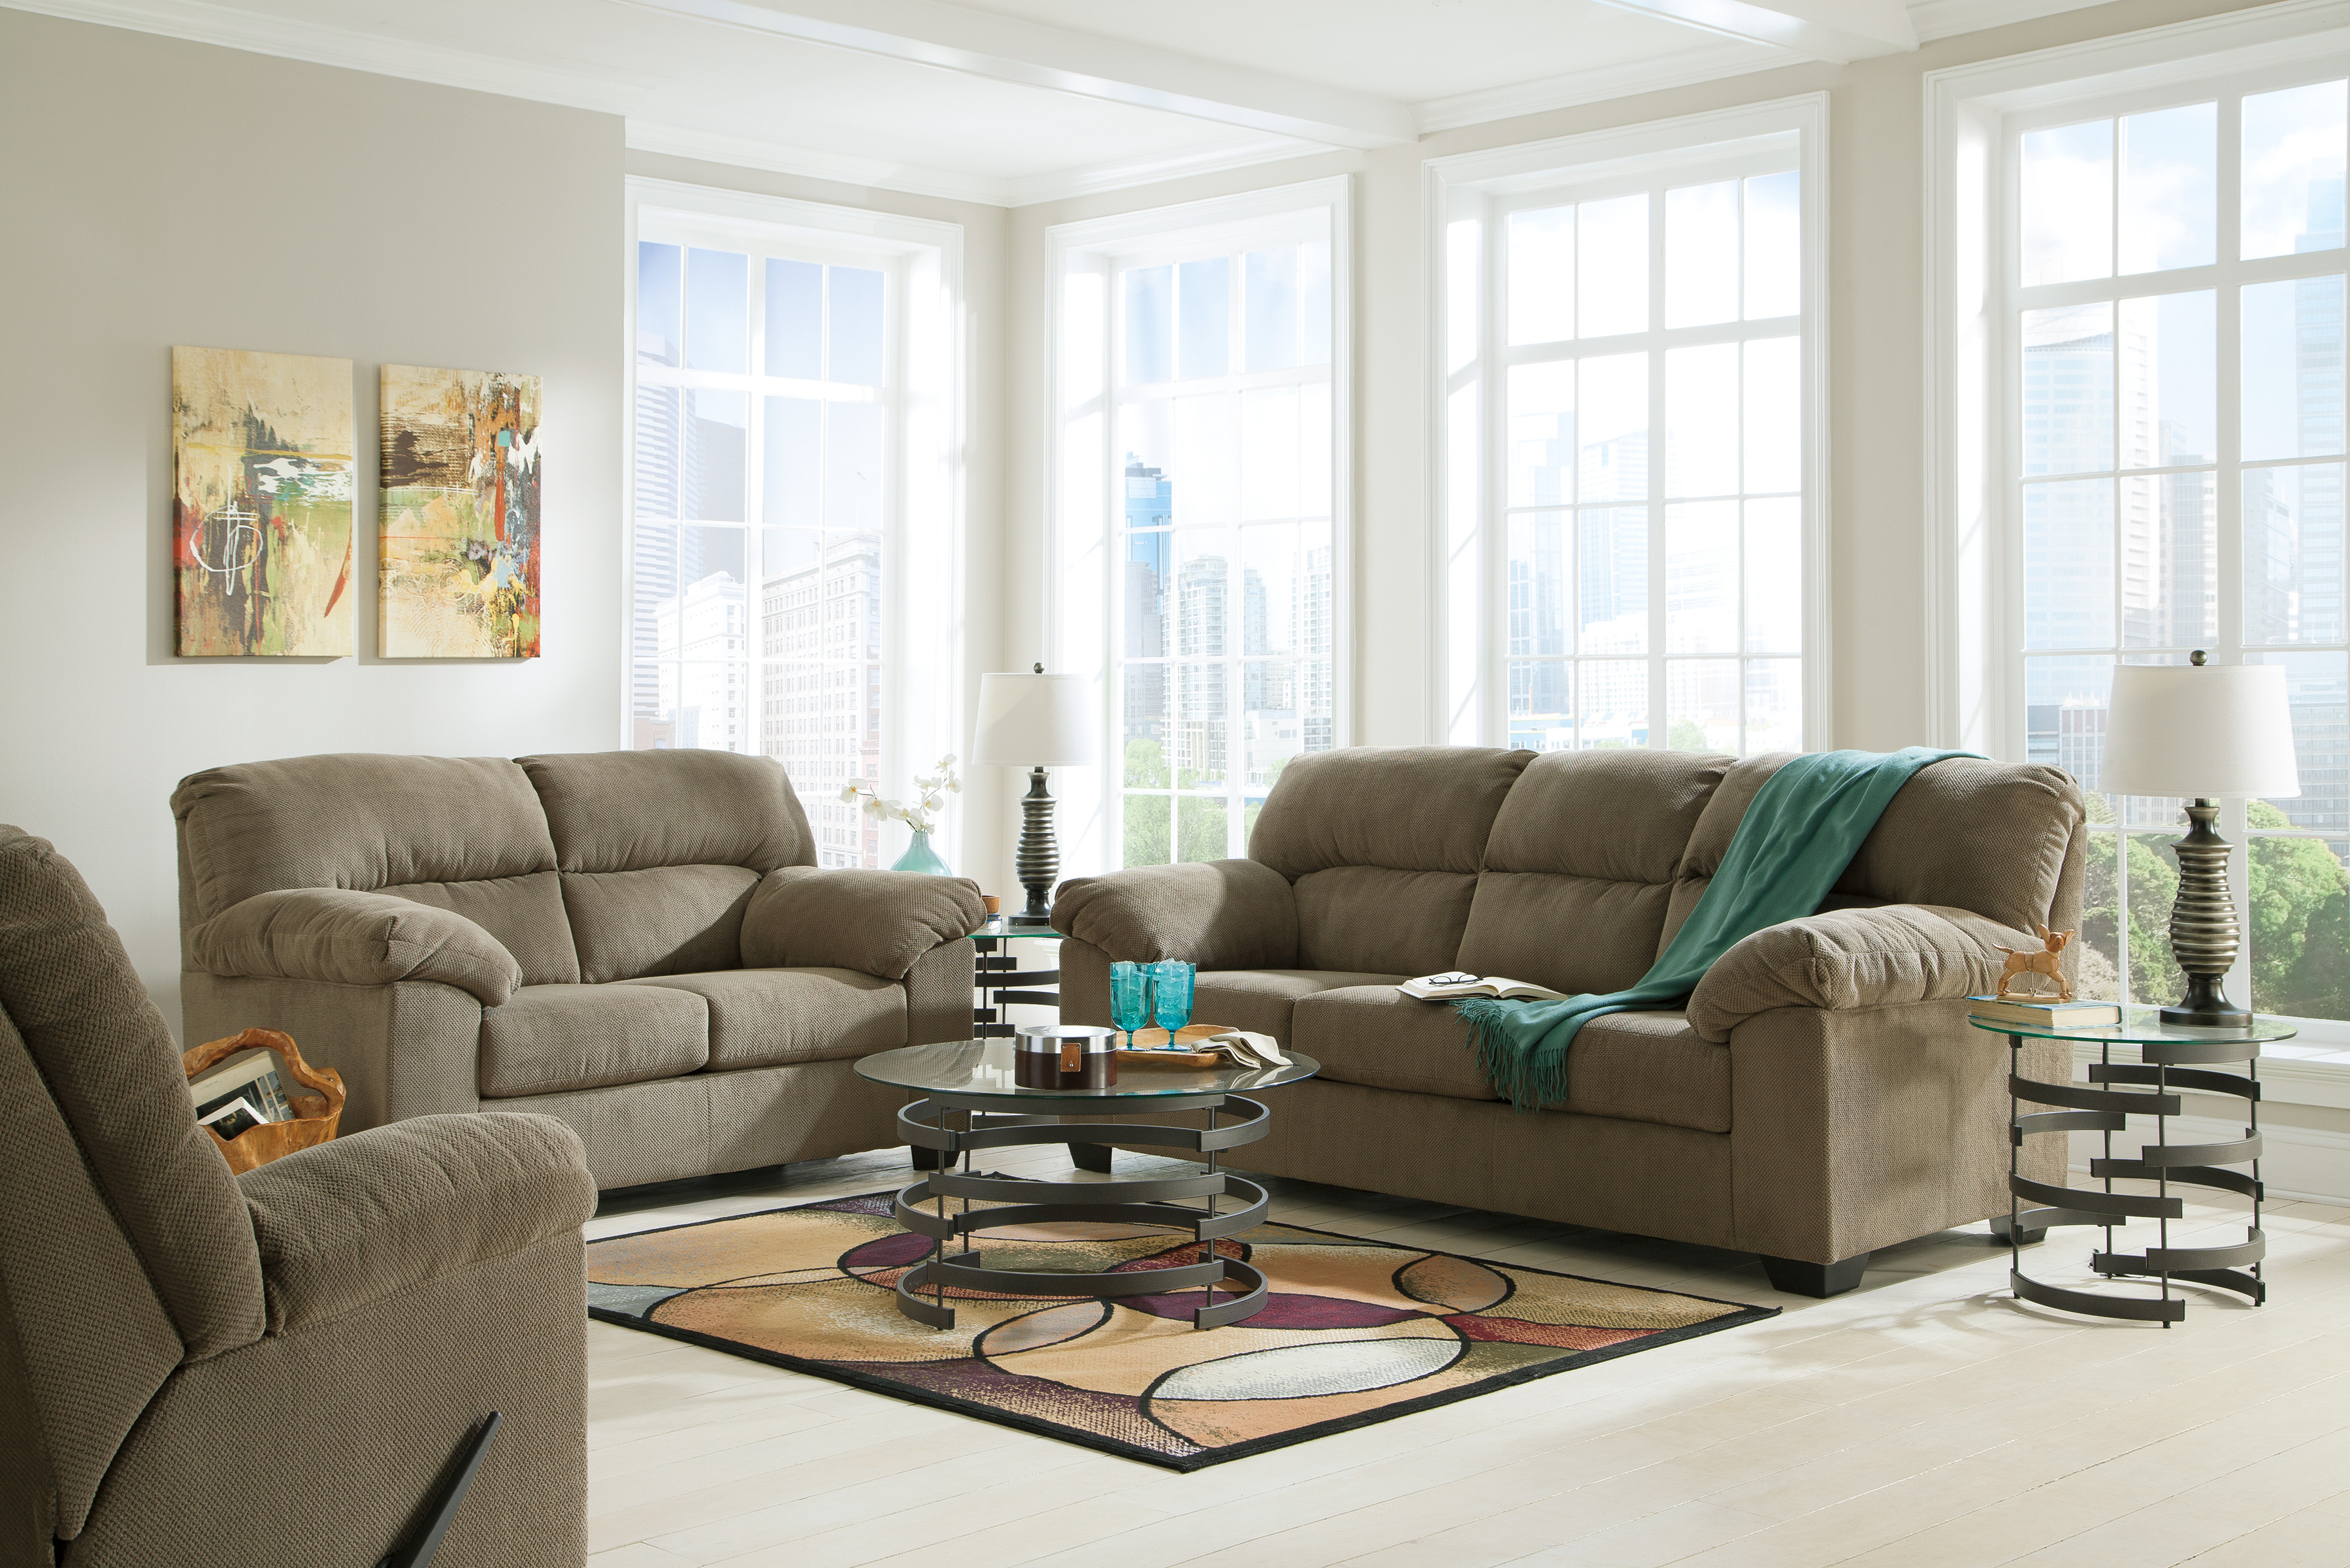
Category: sofa